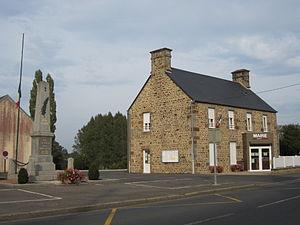
Buais, Manche
Buais est une ancienne commune française, située dans le département de la Manche en région Normandie, peuplée de 483 habitants, commune déléguée au sein de Buais-Les-Monts depuis le 1ᵉʳ janvier 2016.